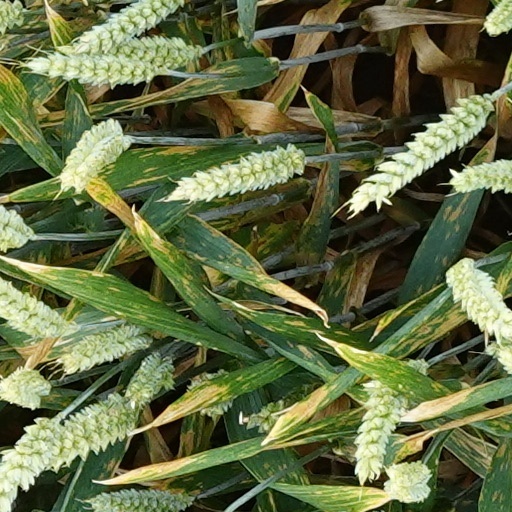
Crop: wheat